Barrow County Airport

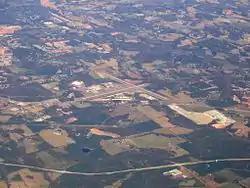
Aerial view, November 2005

Barrow County Airport is a public use airport located three nautical miles (6 km) east of the central business district of Winder, a city in Barrow County, Georgia, United States. It is owned by the Barrow County Airport Authority. This airport is included in the National Plan of Integrated Airport Systems for 2011–2015, which categorized it as a "general aviation" facility.